Pasty barm

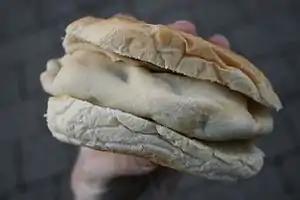
A pasty barm ready to be eaten.

A pasty barm (also called a pastie barm cake or a pastie flour cake) is a fast food dish native to Bolton, a town in North West England. The pasty barm consists of a buttered barm cake with a (standard meat and potato) pasty as the filling.